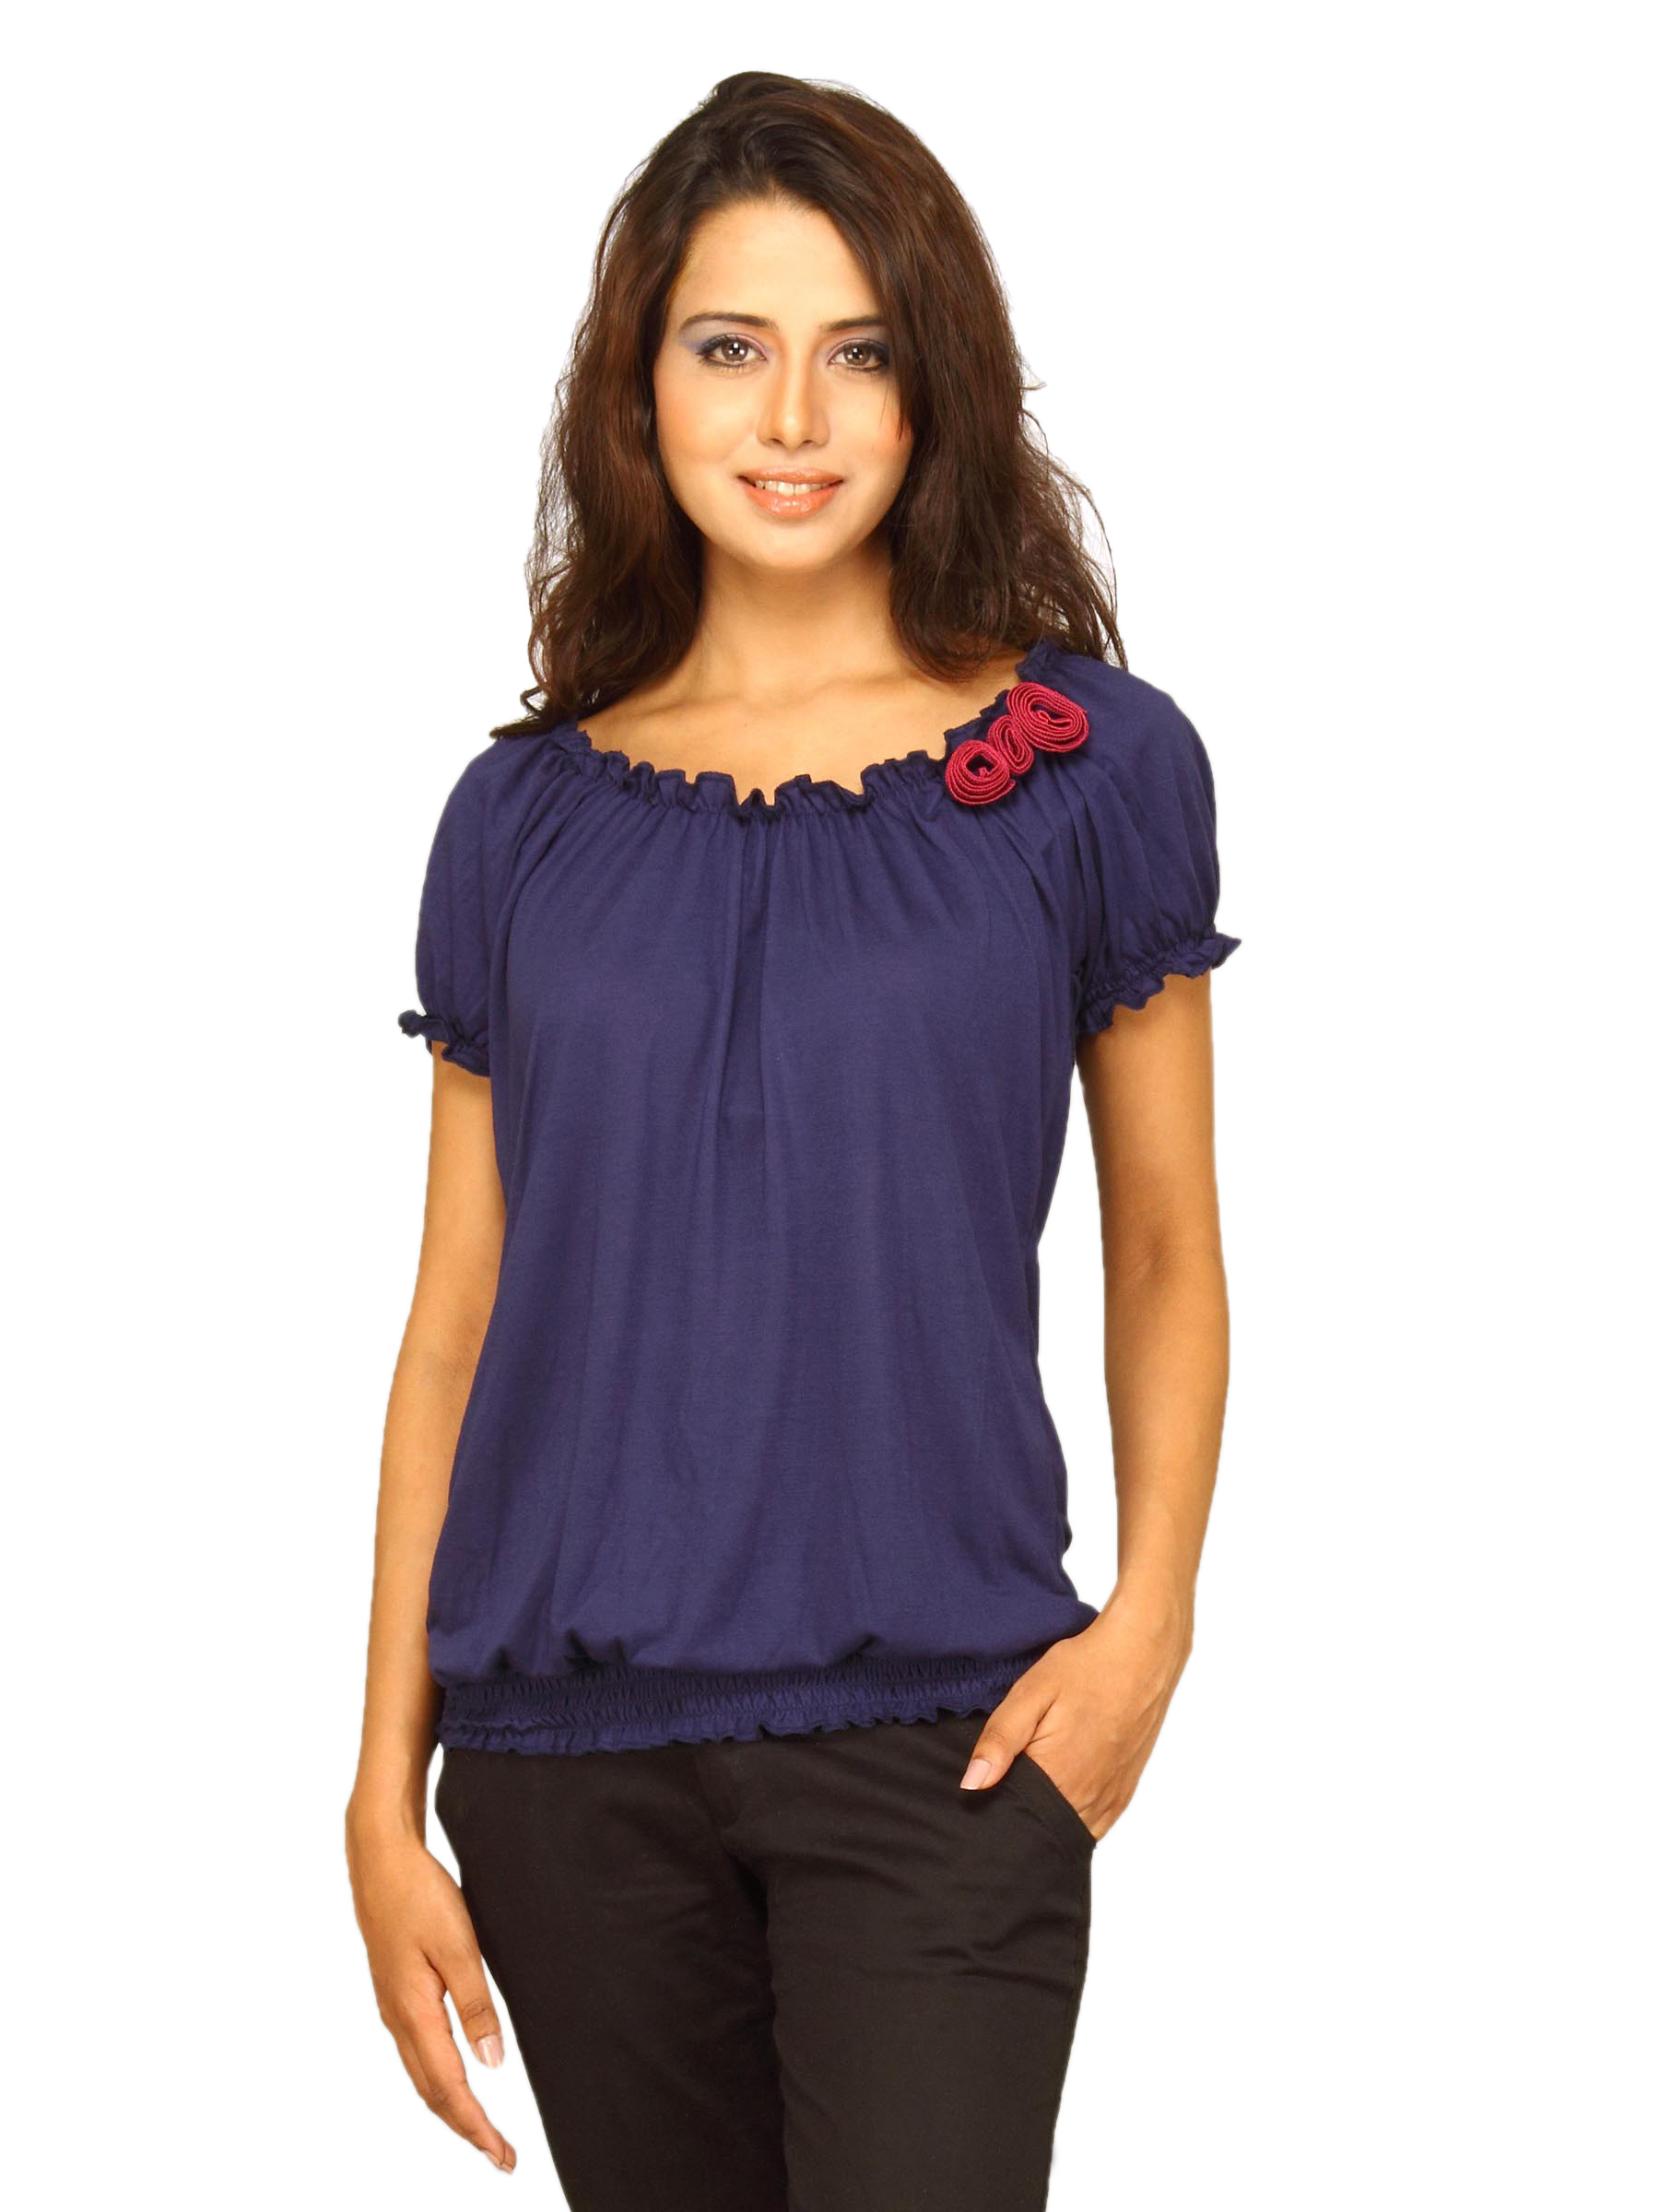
Jealous 21 Women Navy Top With Pink Flower Top
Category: Apparel / Topwear / Tops
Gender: Women
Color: Navy Blue
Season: Summer 2011
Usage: Casual